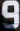
Number: 9